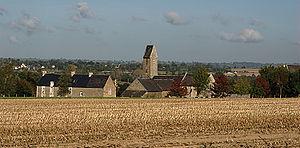
Le village de Maisoncelles-Pelvey, Calvados.
Maisoncelles-Pelvey est une commune française, située dans le département du Calvados en région Normandie, peuplée de 262 habitants.